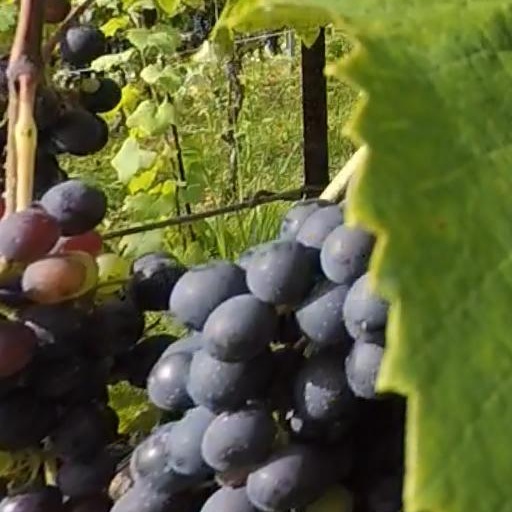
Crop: grape